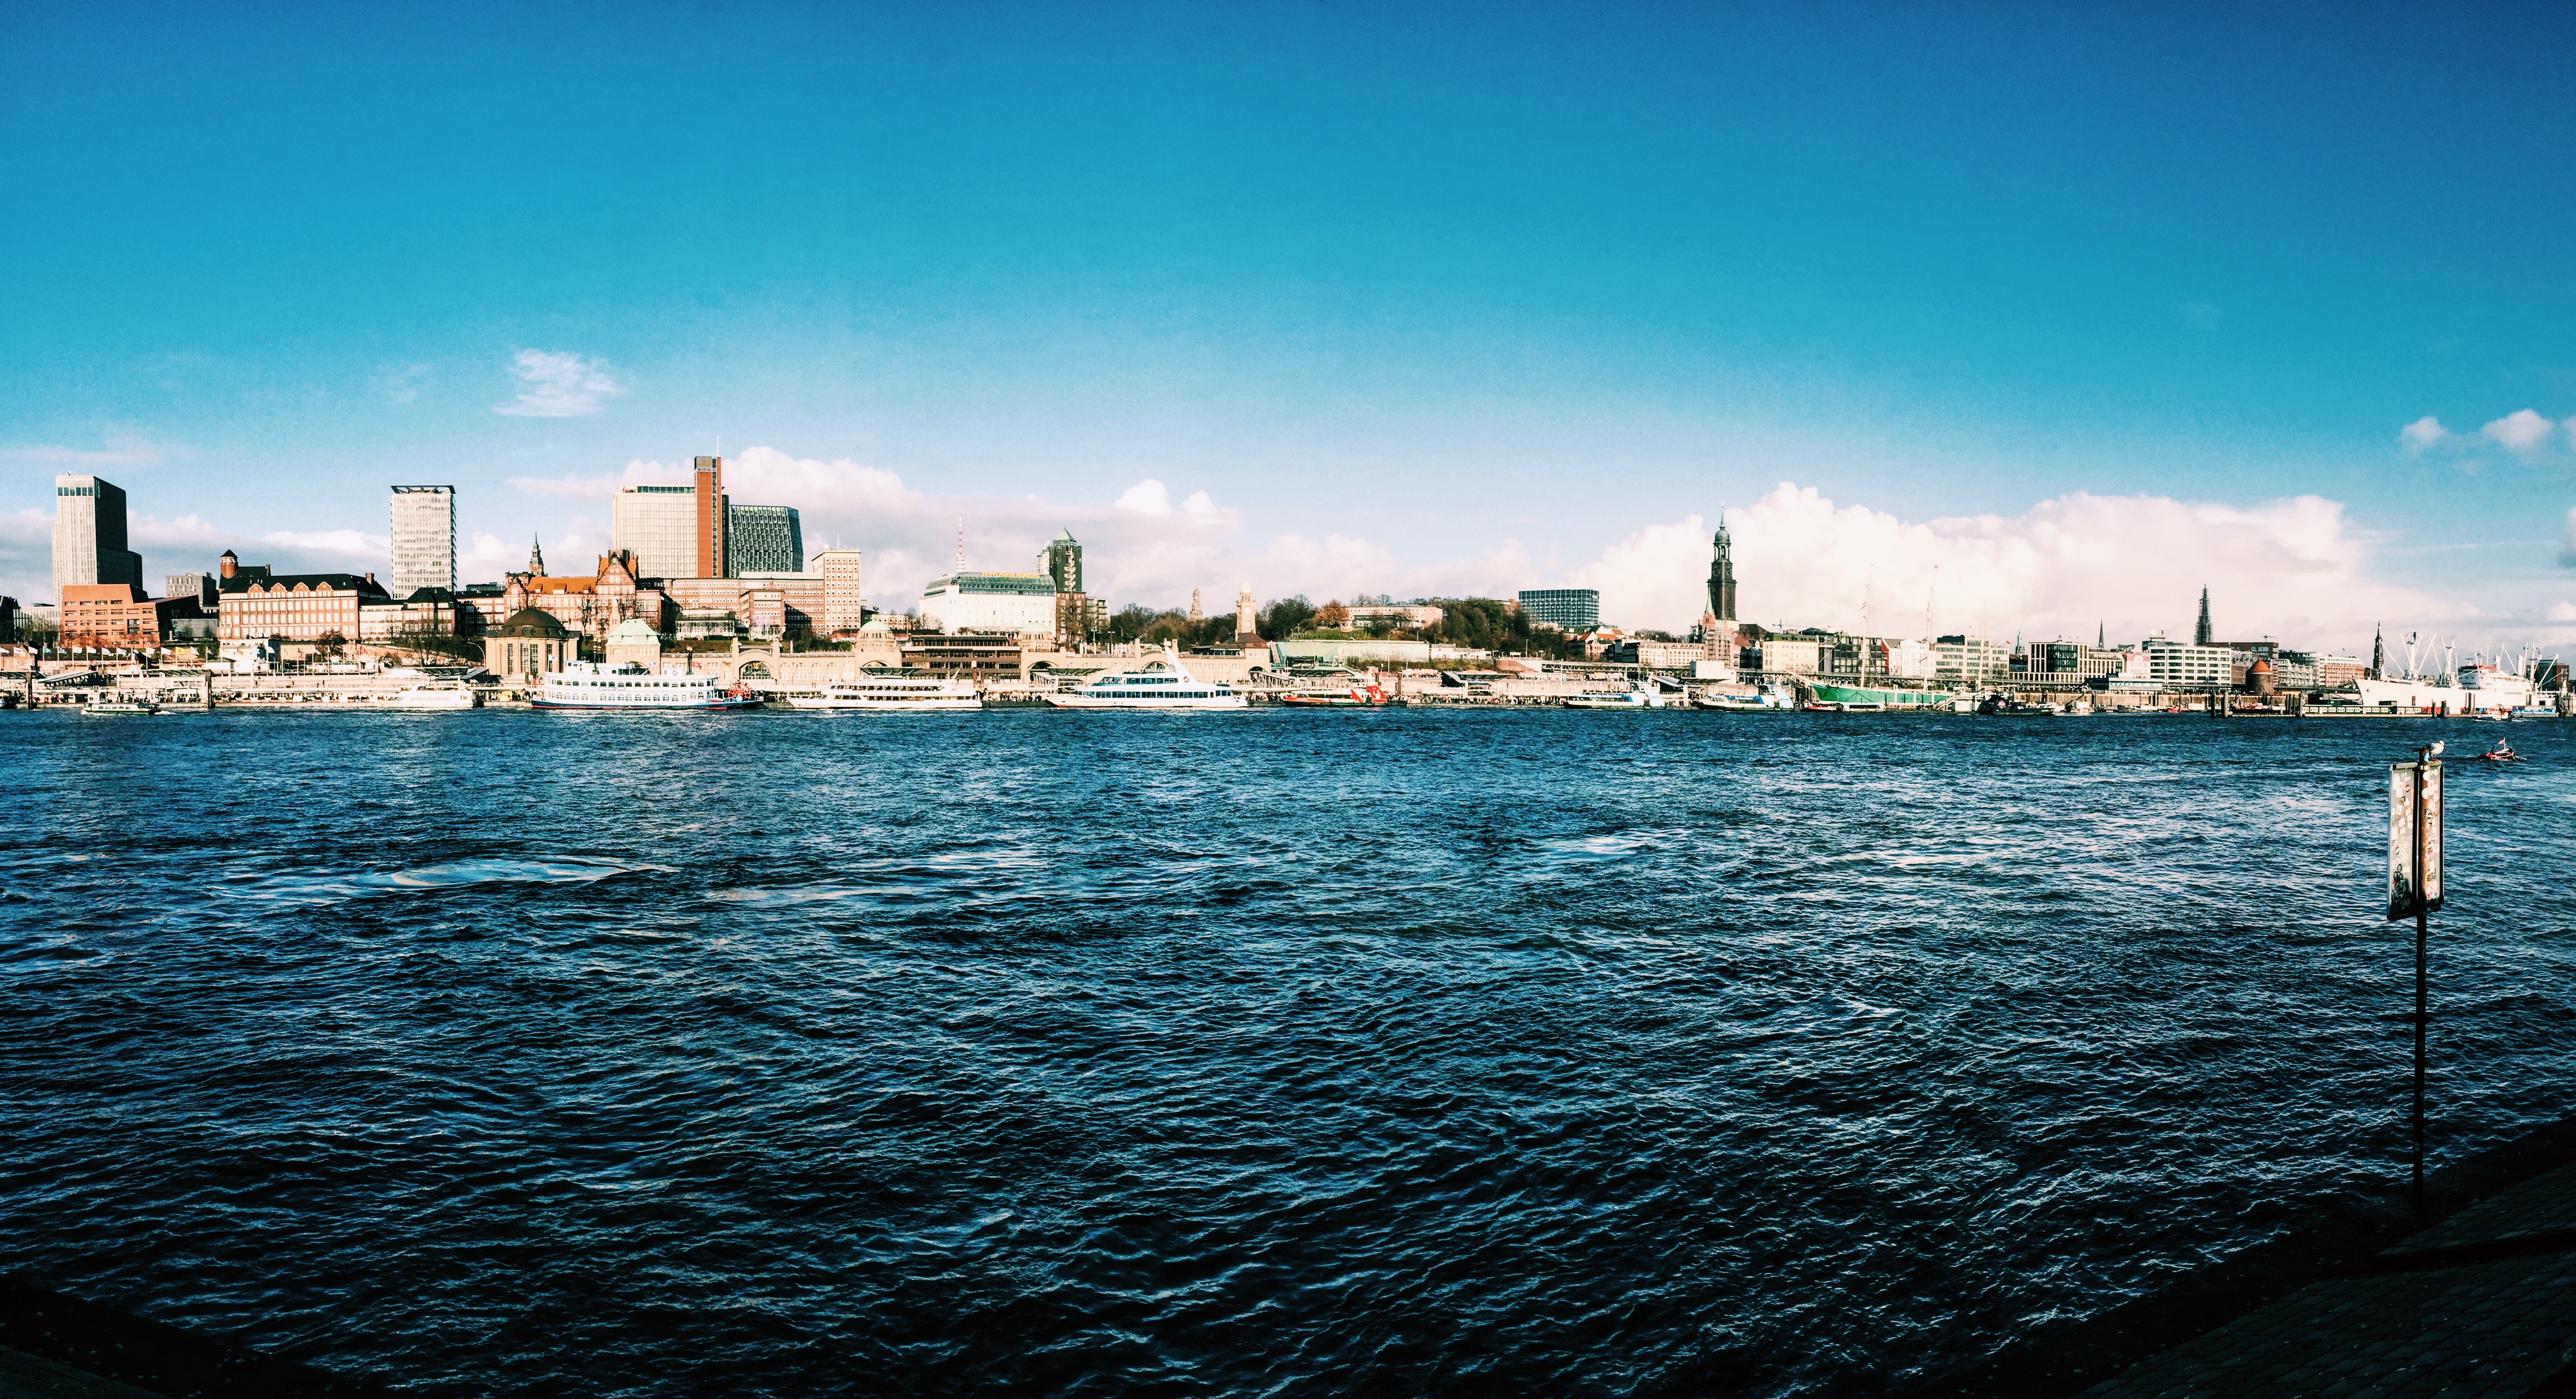
beach, sea, coast, ocean, horizon, dock, sky, skyline, wave, city, cityscape, panorama, dusk, evening, reflection, vehicle, bay, harbor, marina